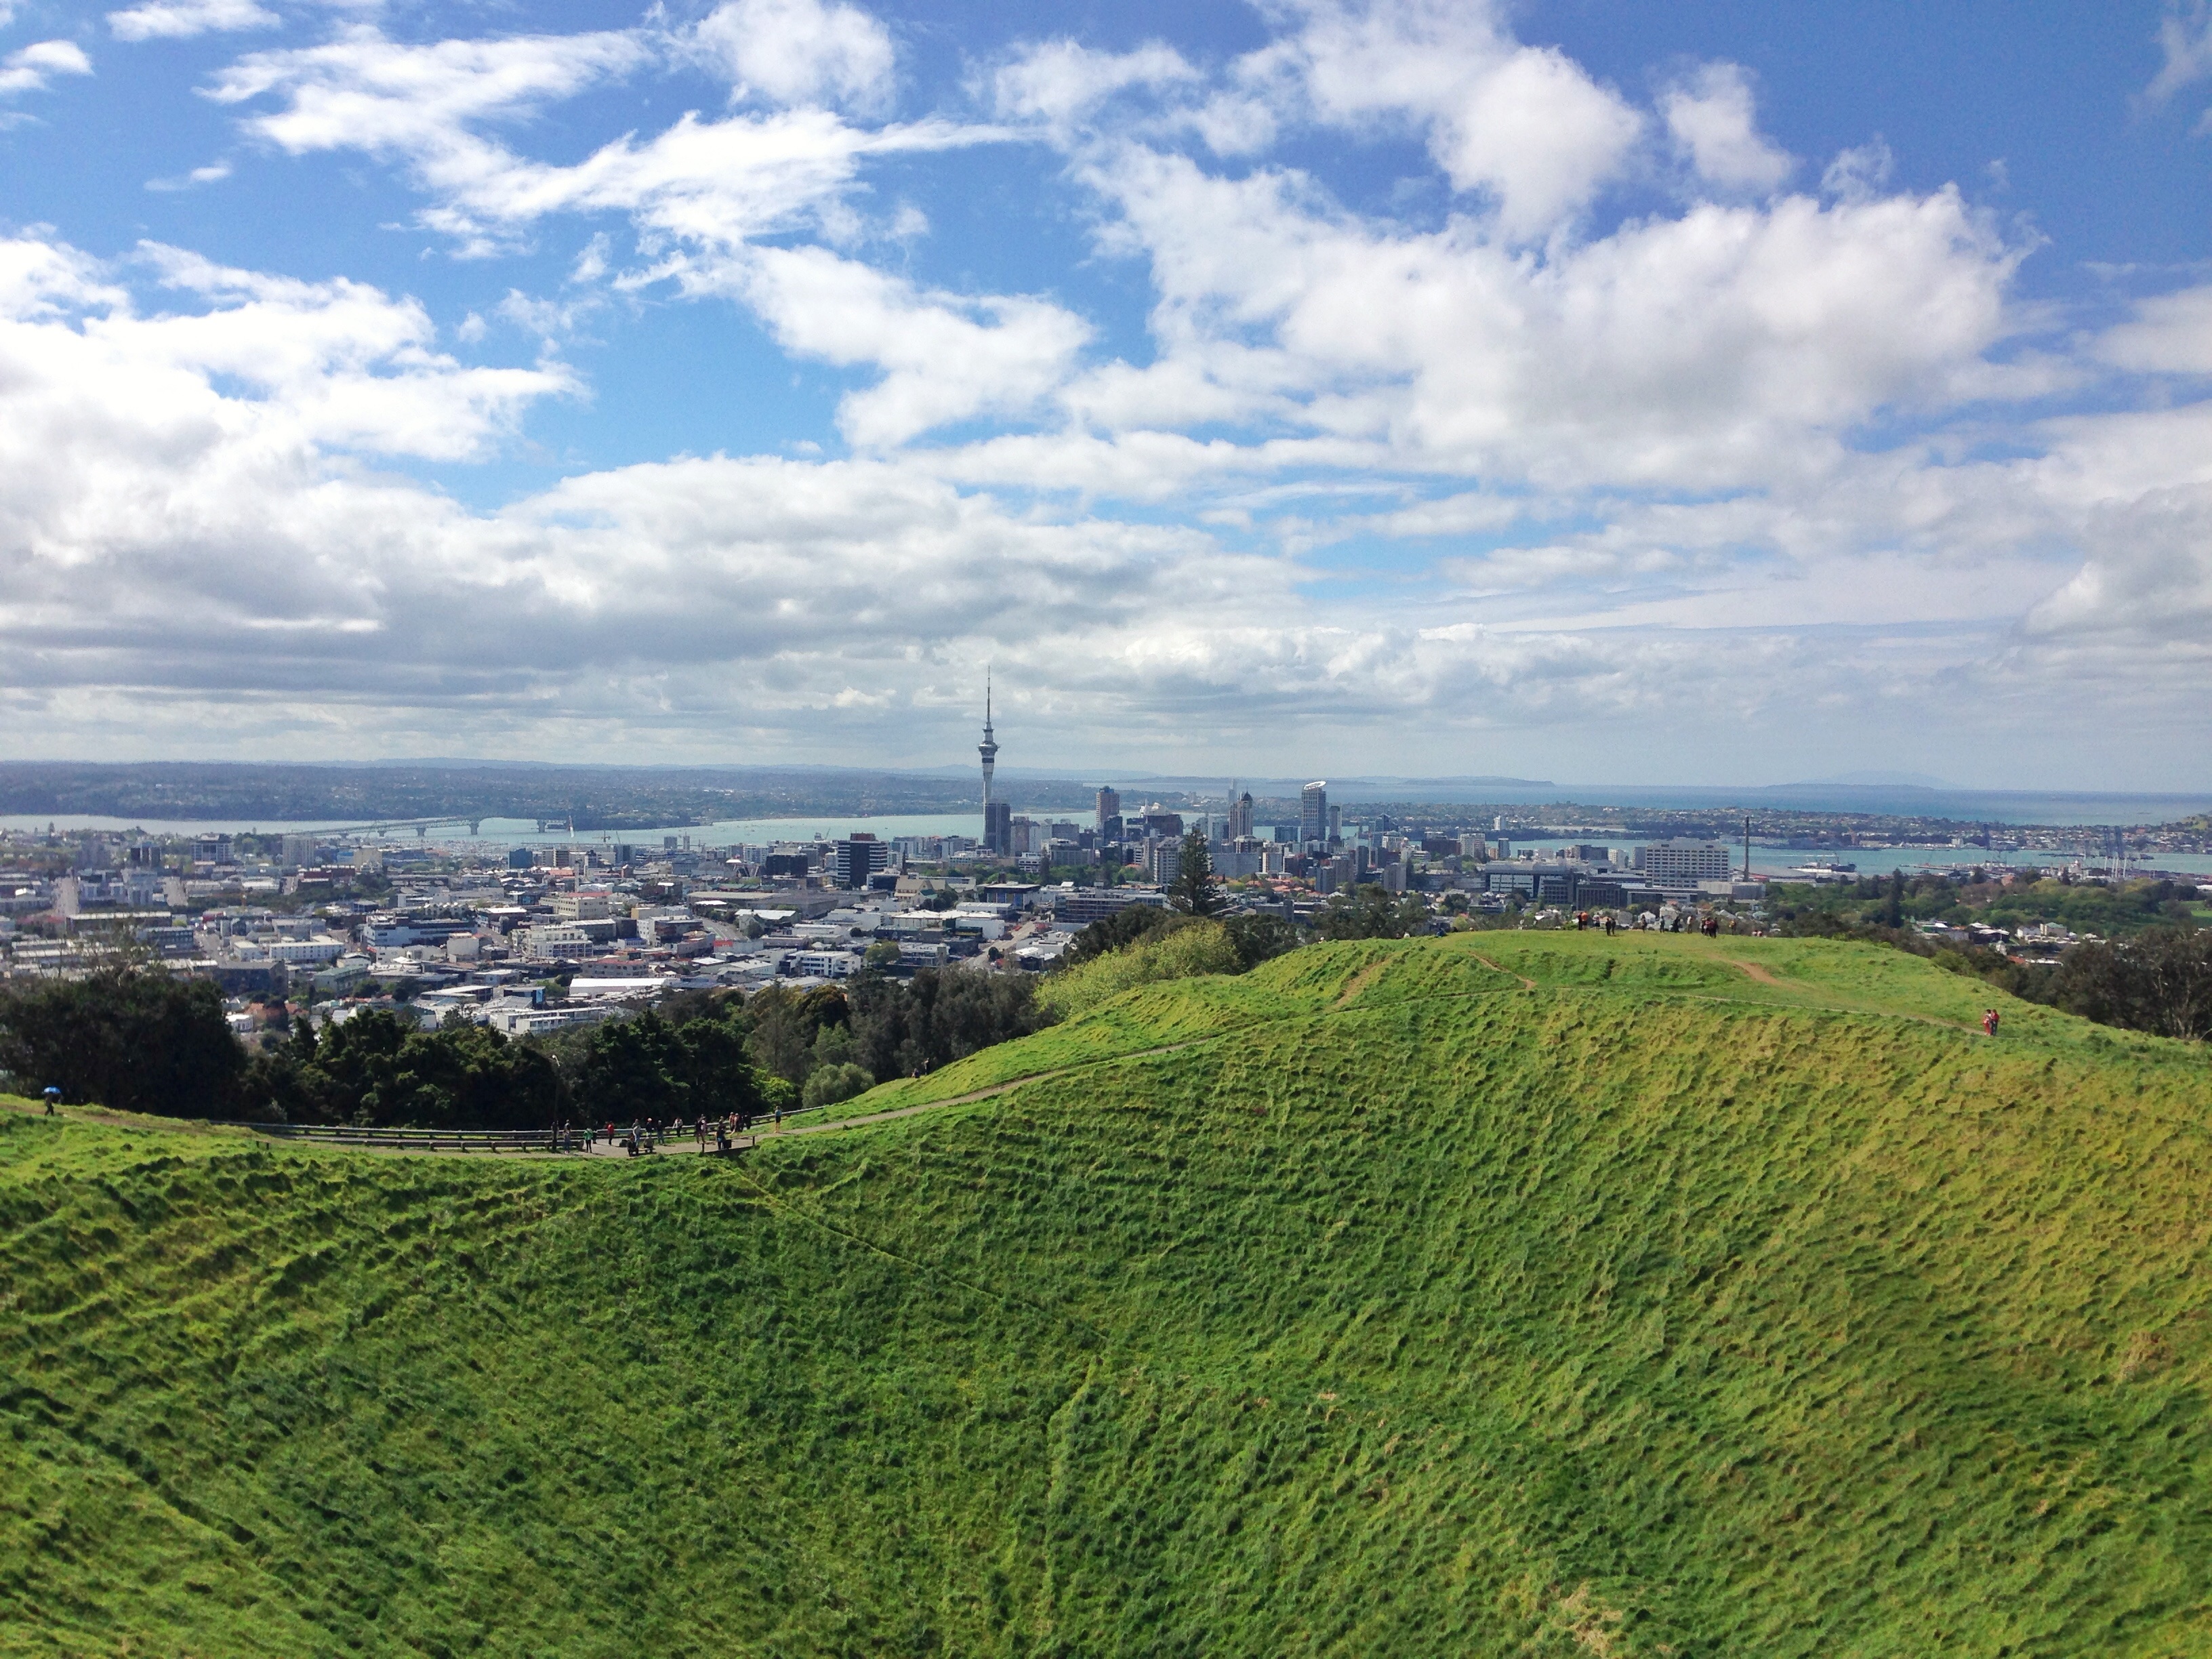
landscape, coast, tree, pathway, grass, horizon, mountain, cloud, people, sky, field, meadow, hill, flower, view, city, mountain range, cityscape, panorama, foliage, slope, park, agriculture, terrain, plain, trees, clouds, grassland, hilltop, plateau, viewpoint, rural area, aerial photography, geographical feature, human settlement, mountainous landforms